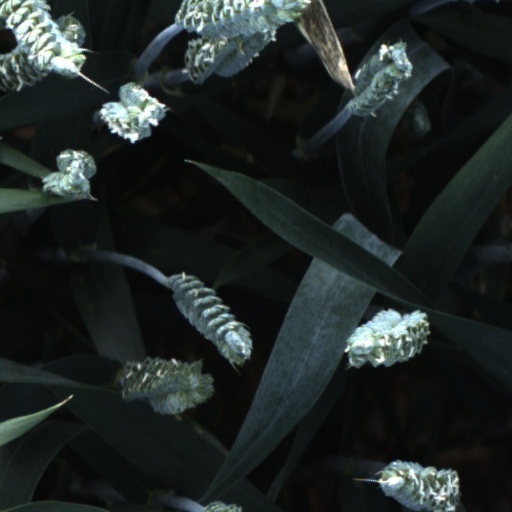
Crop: wheat